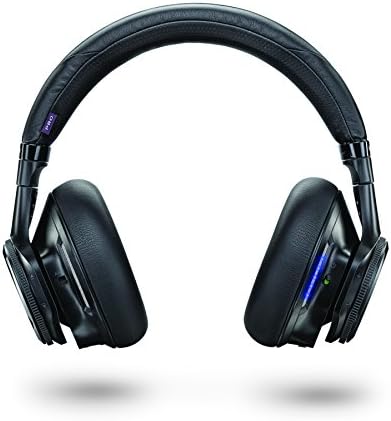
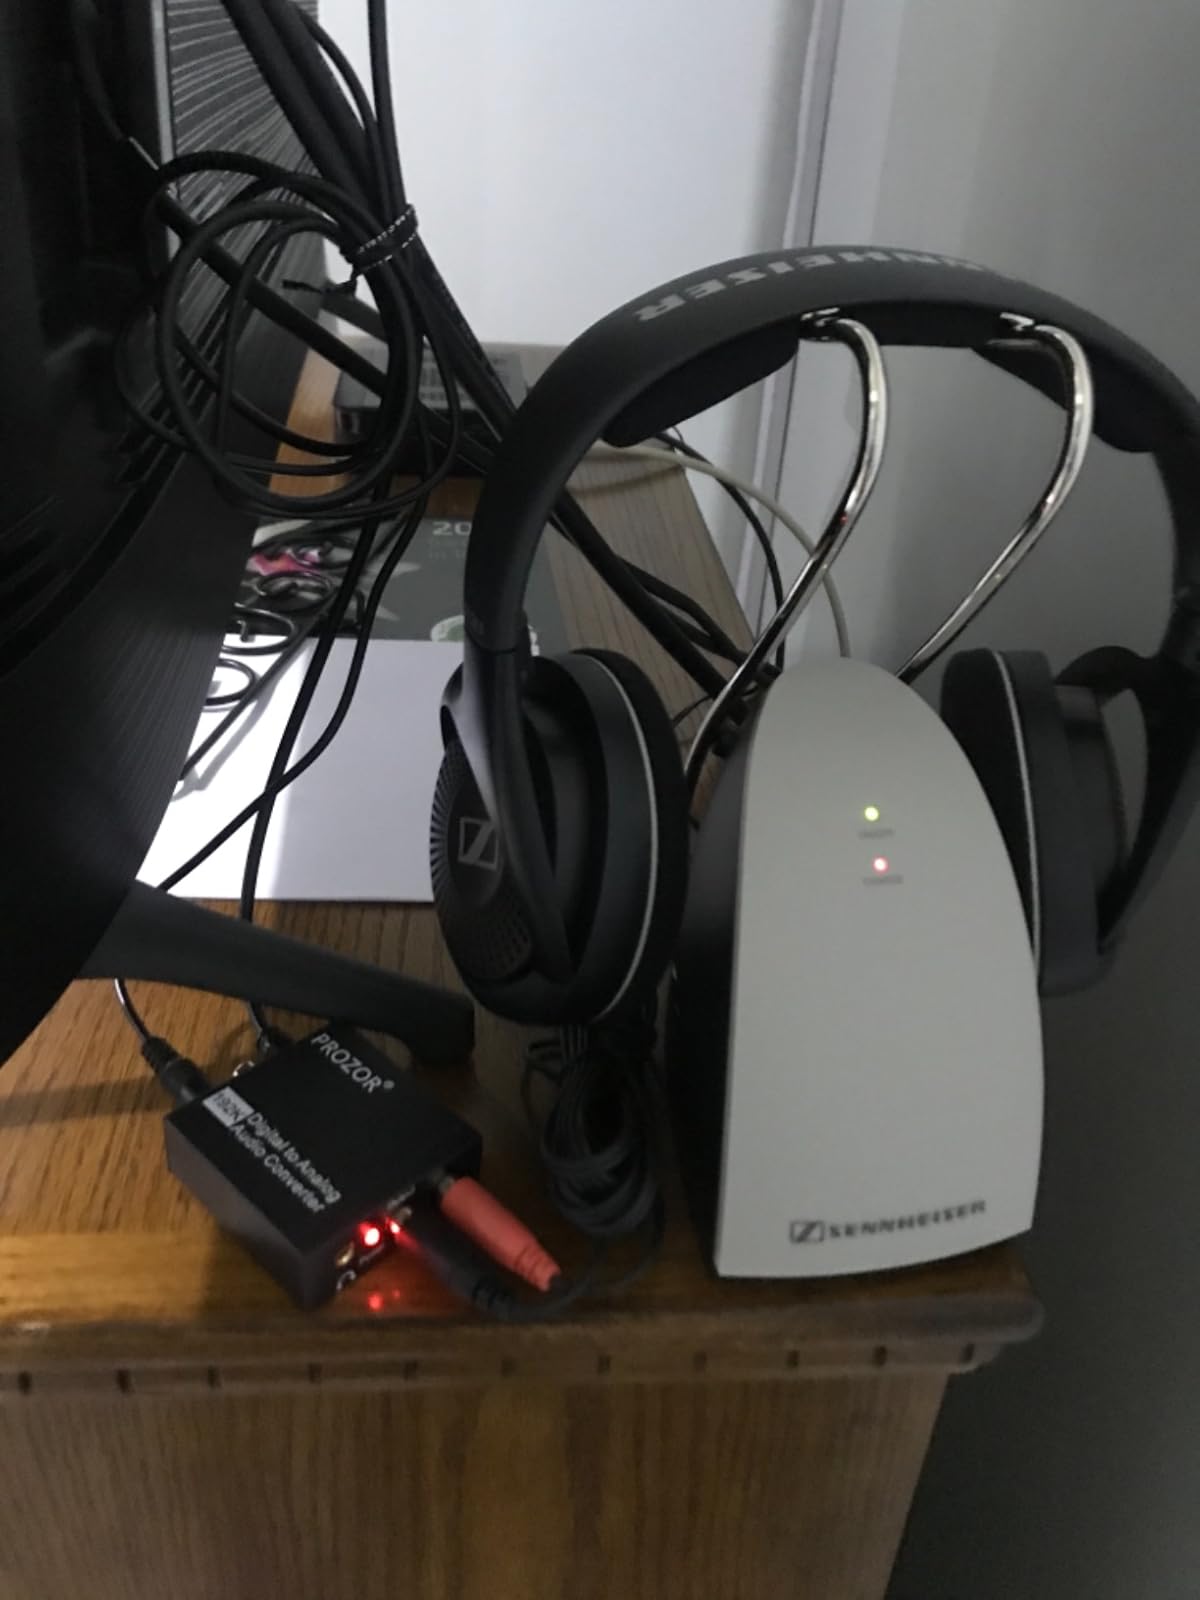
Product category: headphones
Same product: no